Ladda Land

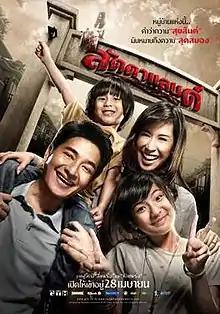
Theatrical release poster

Ladda Land is a 2011 Thai supernatural horror film directed and co-written by Sophon Sakdaphisit. The film is based on a story about a family who moves into a new house where they gradually begin to encounter paranormal events. The film was very successful in Thailand where it was the number one film in the country on its opening week. The film later had its international premiere at the 17th Busan International Film Festival. The film won six awards at the Thailand National Film Association Awards.